Cross dyke

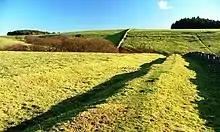
Bank of the univallate cross dyke at Far Black Rigg, Lockton, North Yorkshire

When built, univallate cross dykes would have consisted of a bare stone bank topped with a palisade, sometimes accompanied by a ditch. Archaeological investigations have revealed that the banks were constructed with rubble; some of them were then faced with stonework. Some of the banks may have been topped by hedges. Univallate cross dykes would not have provided a great obstacle to passage; multivallate cross dykes would have been more formidable to cross.